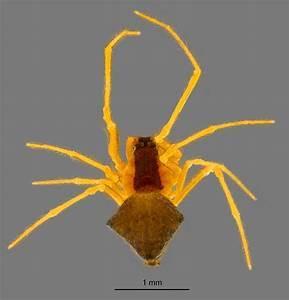
spider